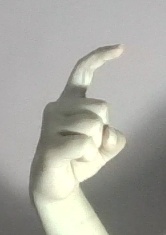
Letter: ra